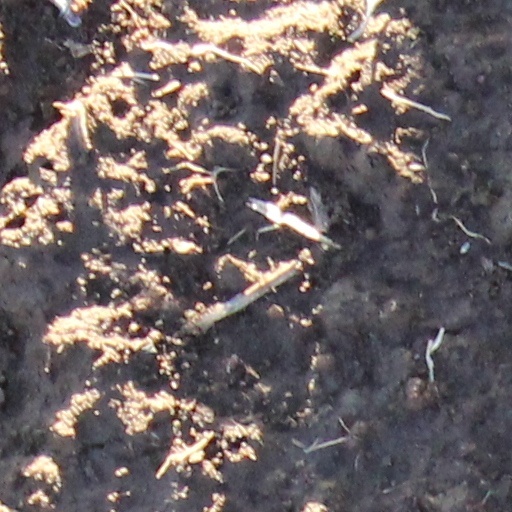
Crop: wheat